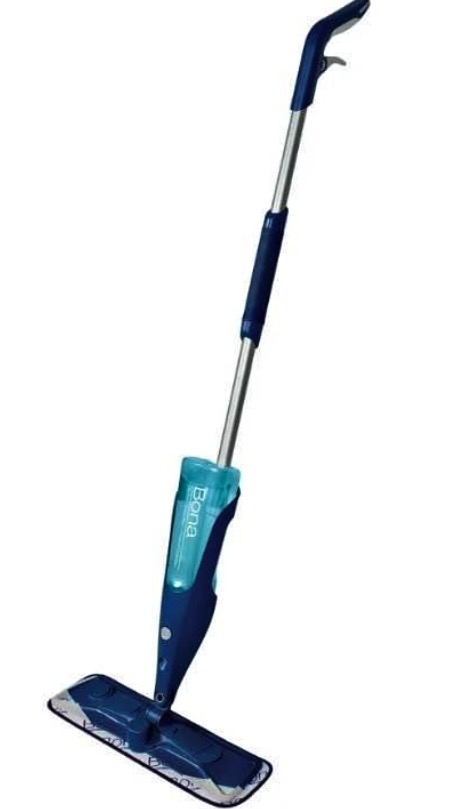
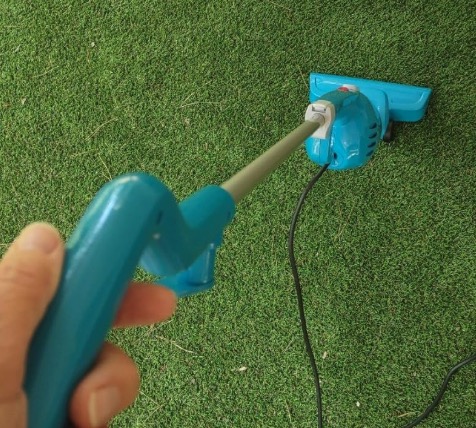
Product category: items_vacuum
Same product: no